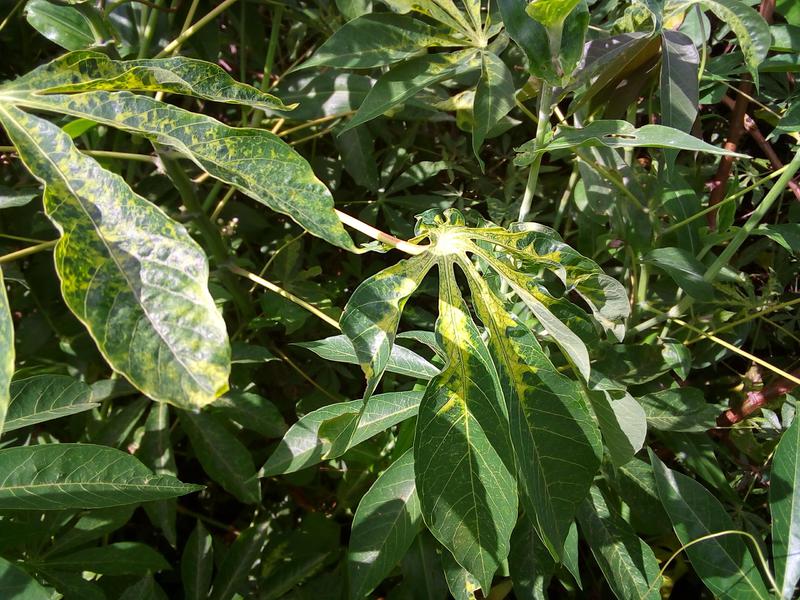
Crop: cassava
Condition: mosaic_disease